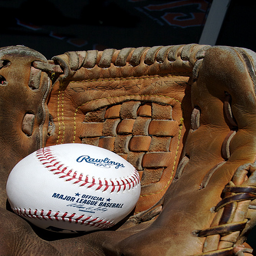
A worn out catchers mitt with a baseball inside of it.
An opened baseball glove with a ball inside.
A Rawlings official major league baseball is in a mitt.
A baseball is in a worn baseball glove.
A worn leather baseball mitt and a baseball.